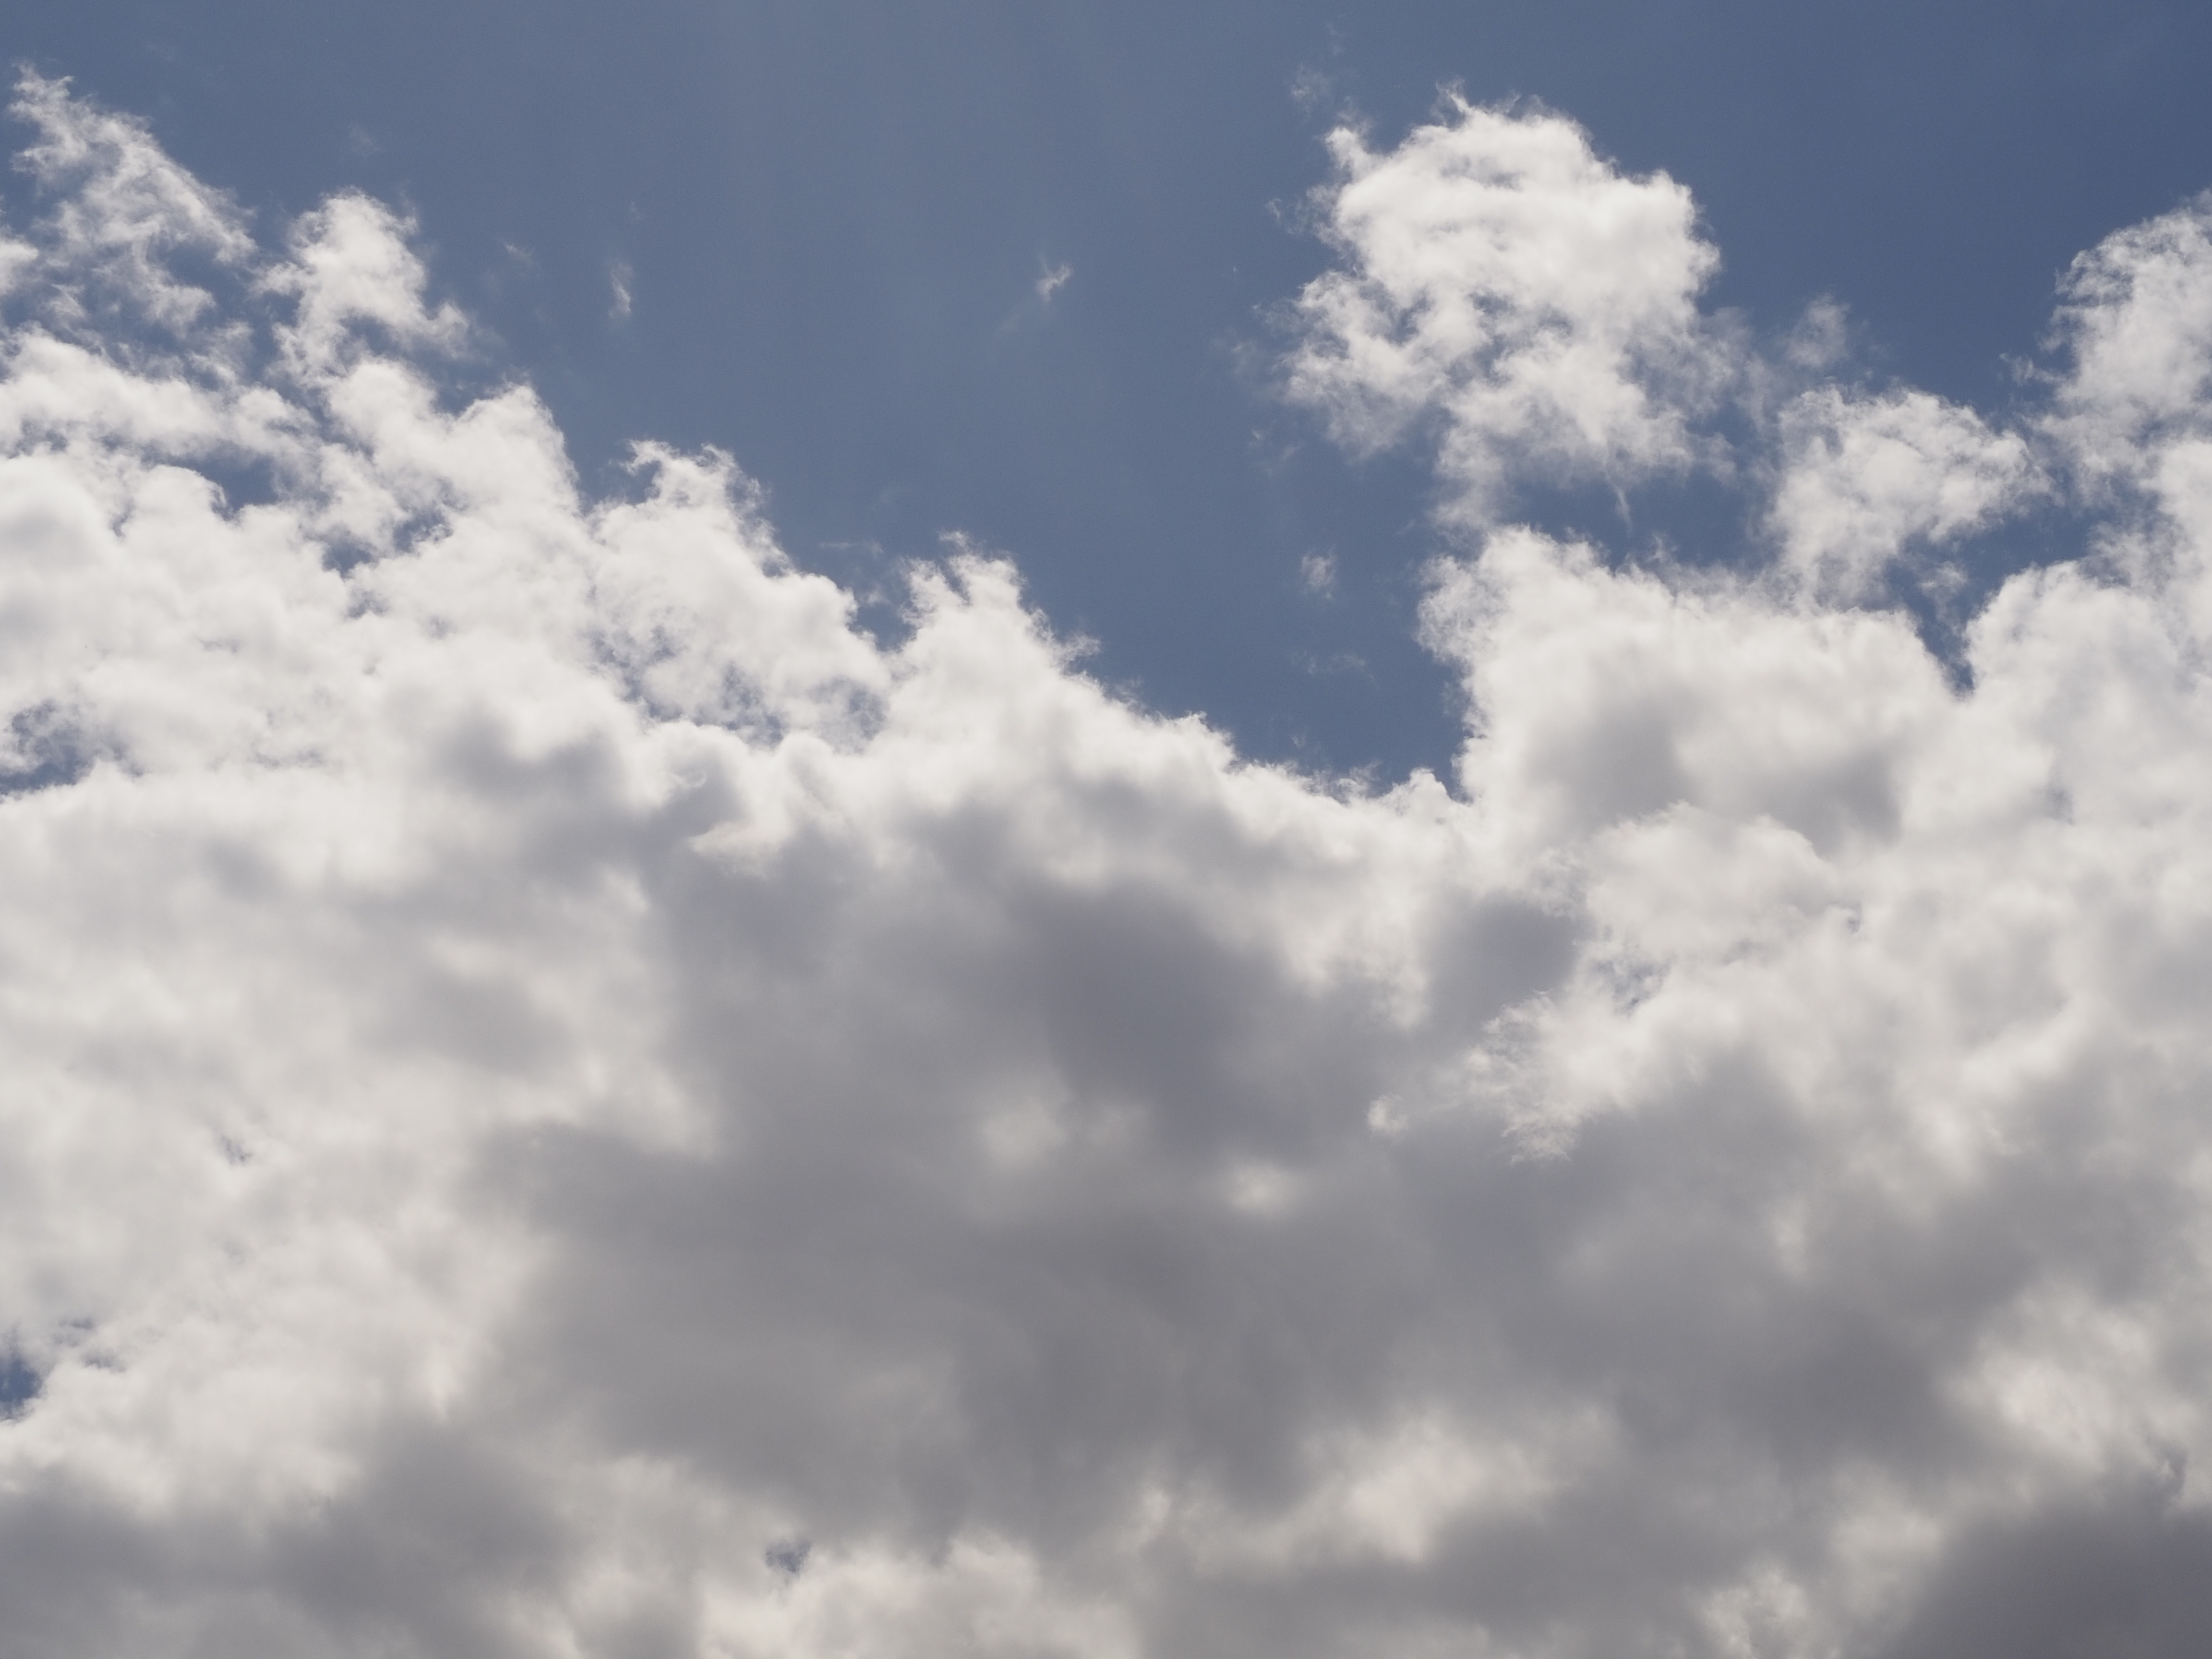
clouds, sky, cloud, daytime, cumulus, blue, atmosphere, meteorological phenomenon, atmospheric phenomenon, sunlight, calm